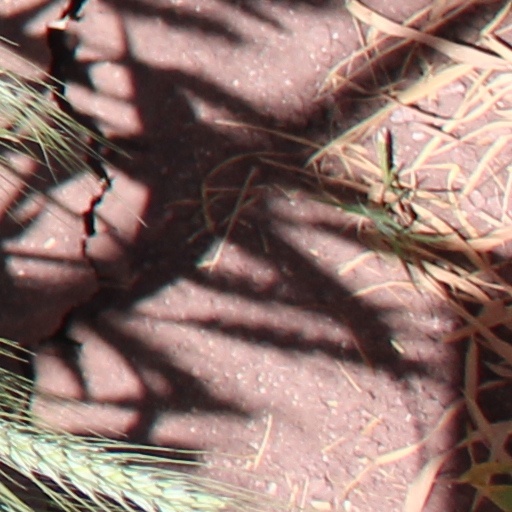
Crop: wheat